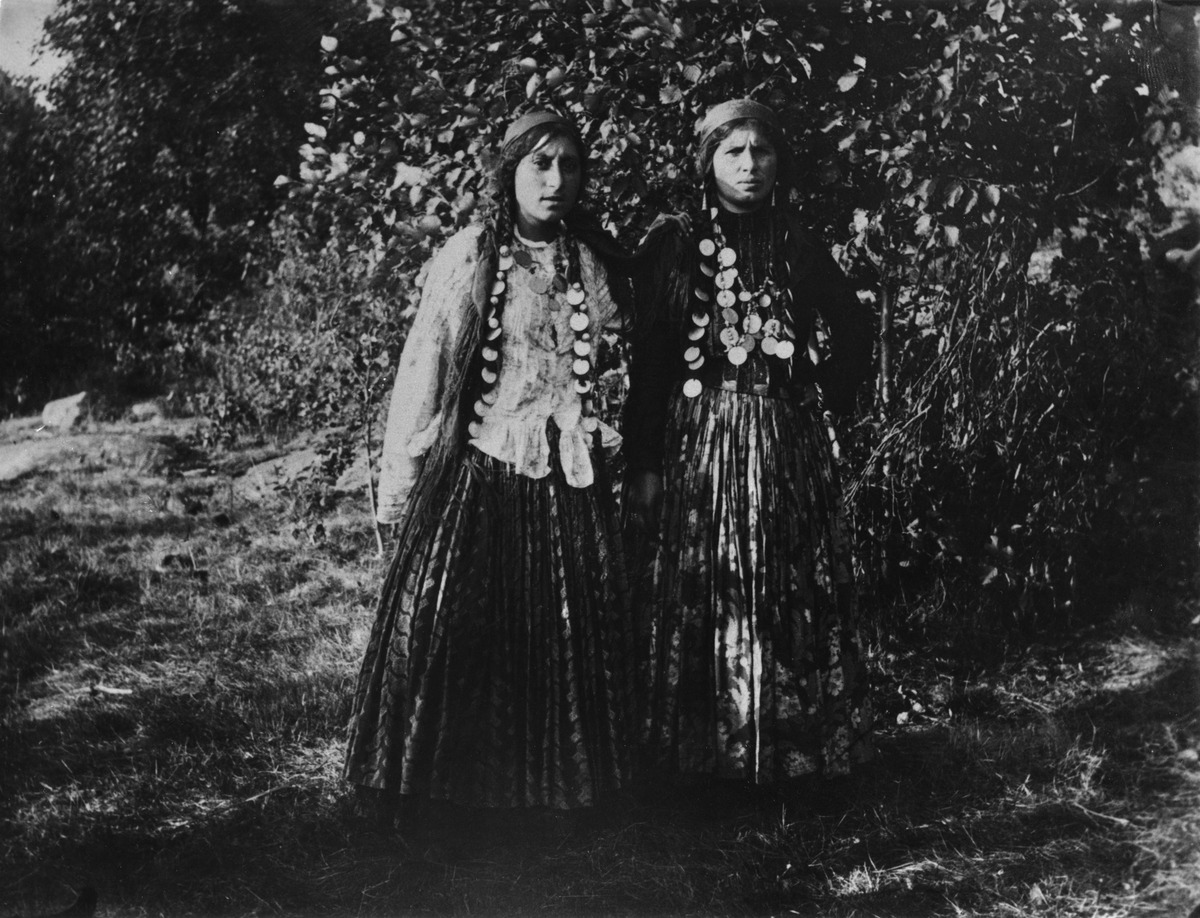
Kaksi romaninaista, unkarin mustalaisia
sisällön kuvaus: Kaksi romaninaista, unkarin mustalaisia. mustavalkoinen
Ajankohta: kuvausaika 1908
Paikka: Suomi, Uusimaa, Helsinki, Helsinki Suomi-Finland
Aiheet: etniset ryhmät, vähemmistöt, romanit